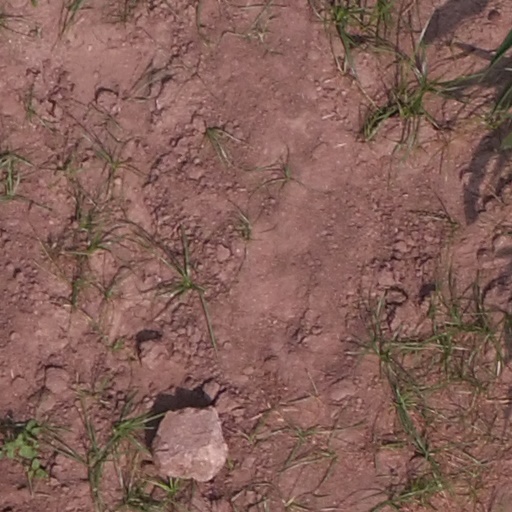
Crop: maize; corn